San Geminiano, Venice

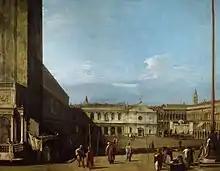
"Venice: Piazza San Marco looking west towards San Geminiano" ( 1723–24), painting by Canaletto in the Royal Collection

The 12th century church was demolished and replaced once again in the early 16th century. Construction began in 1505 to designs of the architect Cristoforo da Legname, but by the middle of the century the building remained incomplete. In 1552 the church's procurator Tommaso Rangone commissioned the architect Jacopo Sansovino to design a façade for the building, which was to include a statue of himself. The Senate denied this proposal, but a statue of Rangone was later featured on the façade of the nearby church of San Zulian. After Sansovino finalised the church's design, works resumed and the building was completed in 1557. Sansovino was buried within the church after his death in 1570, and his children Fiorenza and Francesco were later also buried with him.